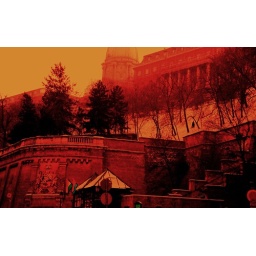
The road up to the Buda castle in red